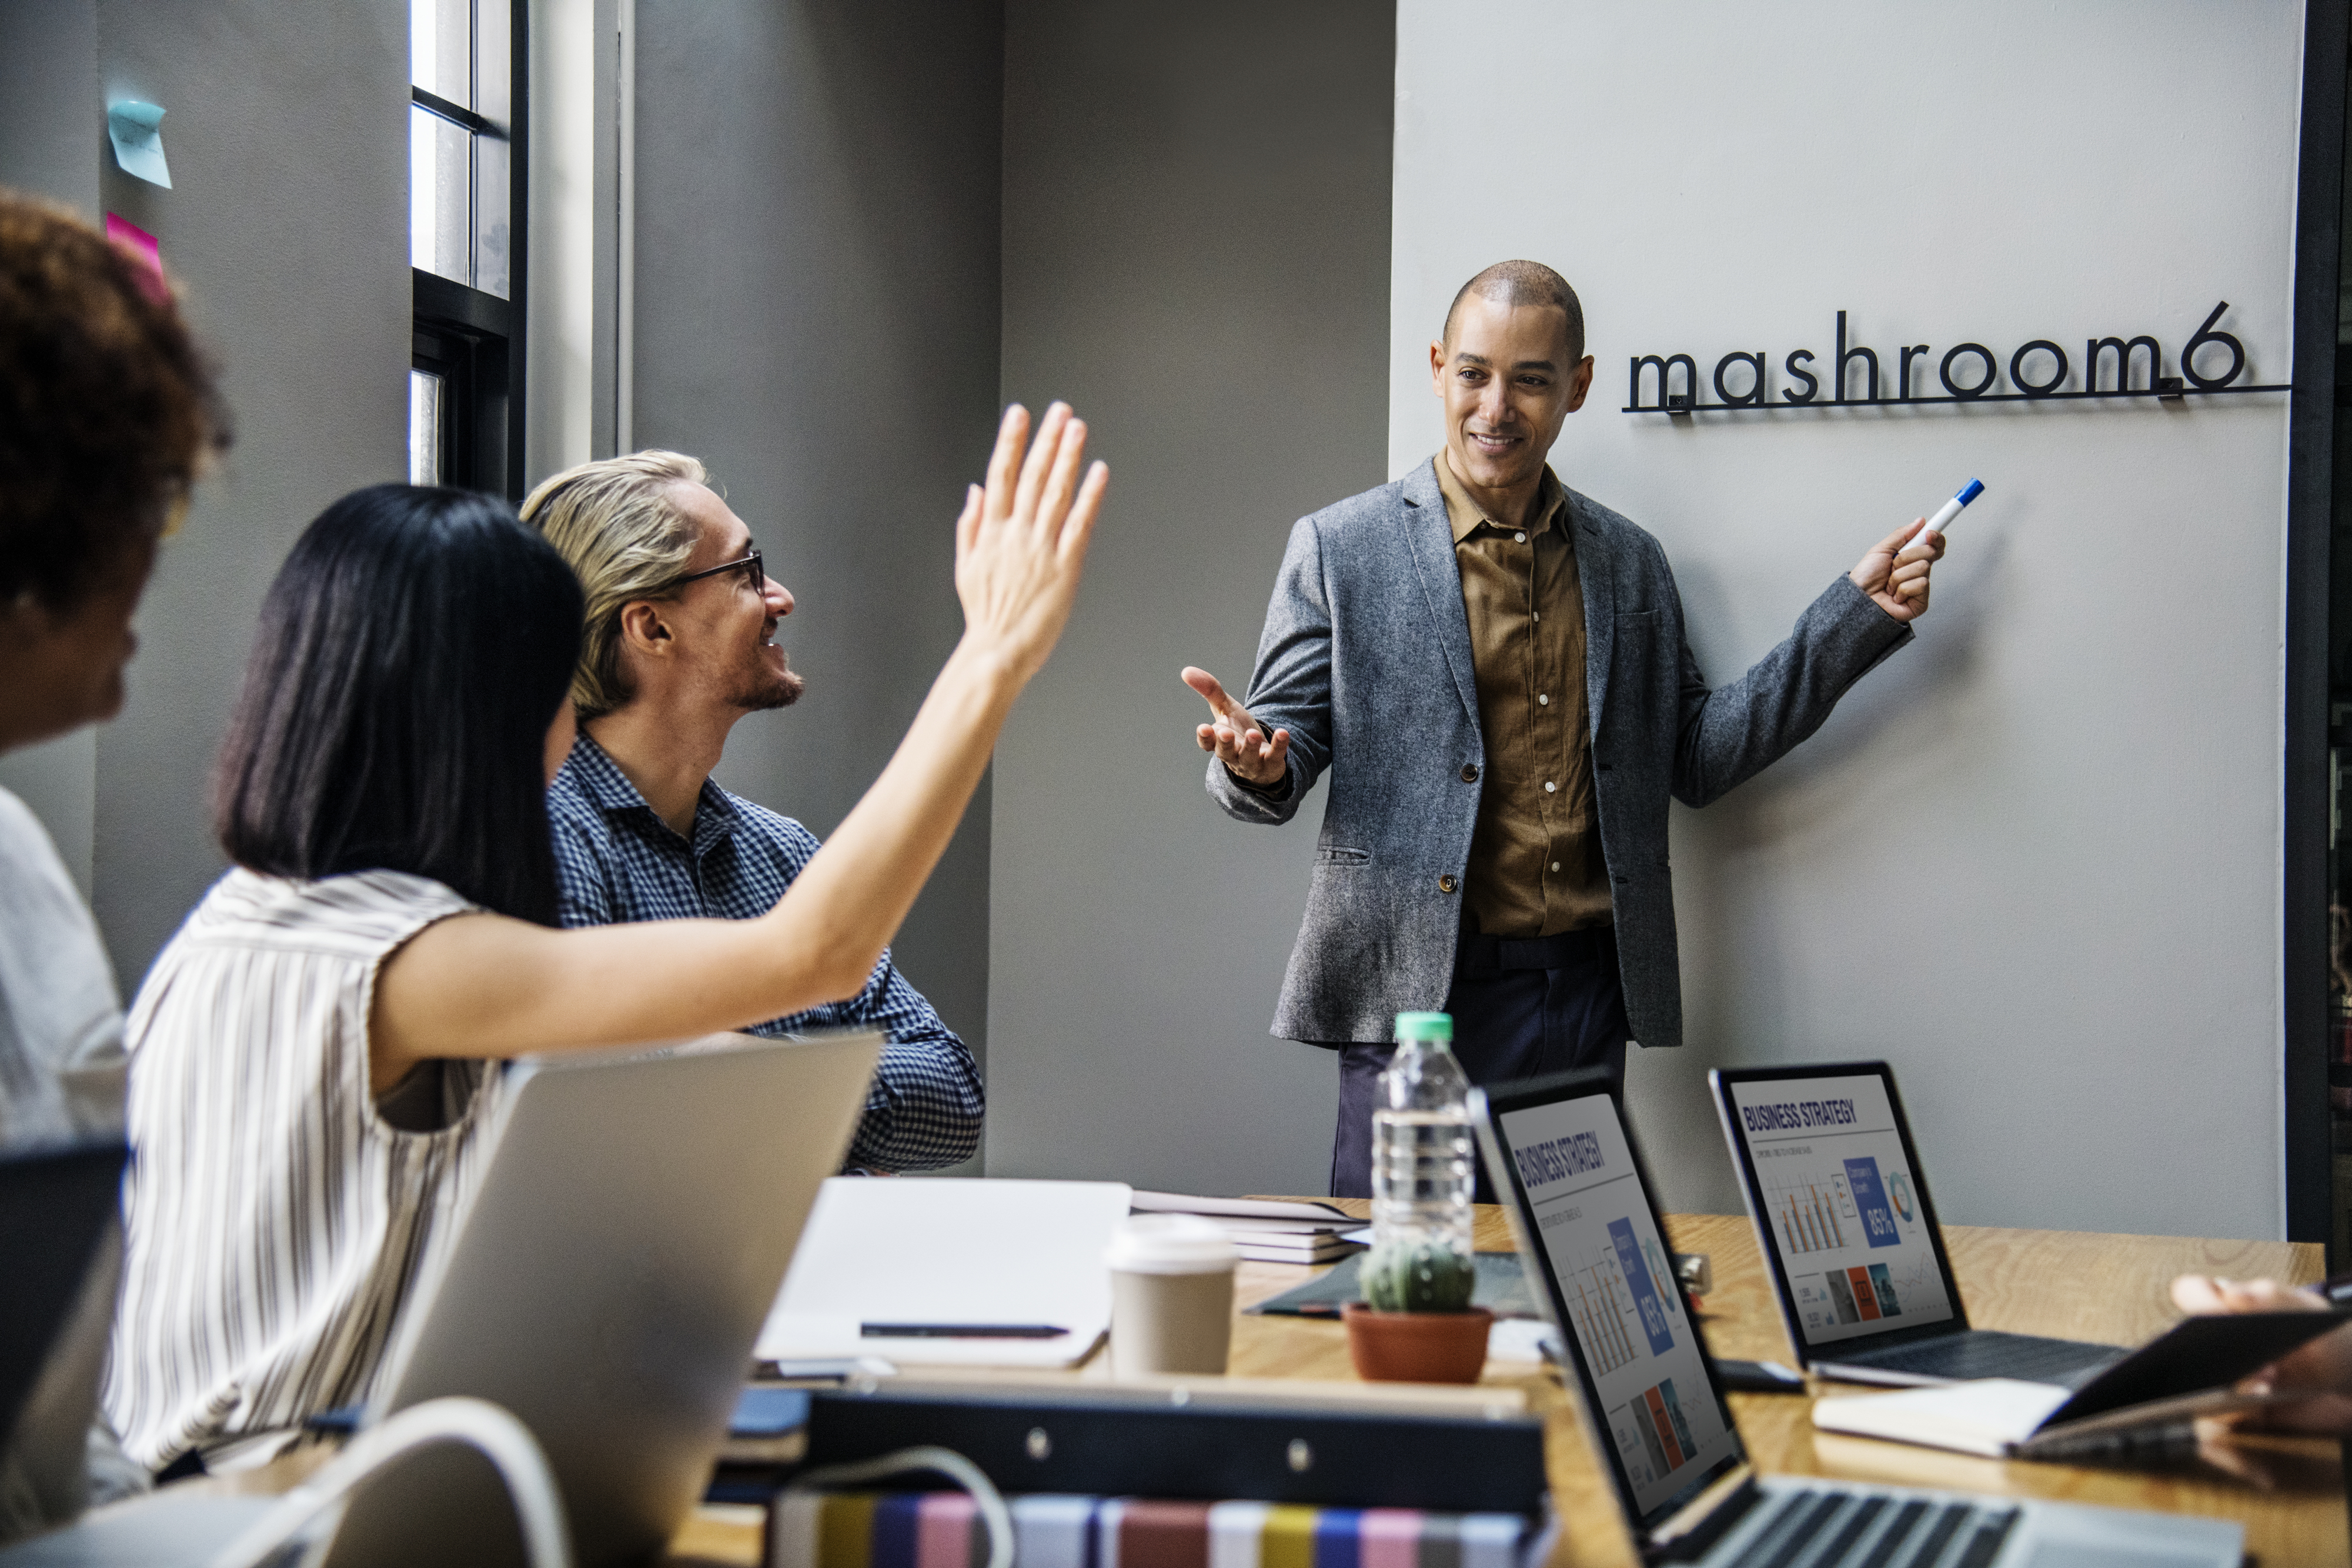
american, asking, brainstorming, business, cheerful, coffee, collaboration, colleagues, communication, computer, connection, cup, digital device, discussion, diverse, drink, entrepreneur, european, expression, friends, group, hand raised, laptop, man, meeting, network, notebook, people, presentation, question, raised hand, raising hand, startup, strategy, takeaway, talking, team, teamwork, technology, together, vision, water, westerner, wireless, woman, wondering, work, working, workplace, workshop, workspace, conversation, human behavior